Admir Bajrović

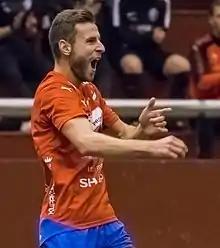
Bajrović in 2017

Admir Bajrović (born 6 August 1995) is a Swedish professional footballer who plays as a forward for Cypriot First Division club Olympiakos Nicosia .